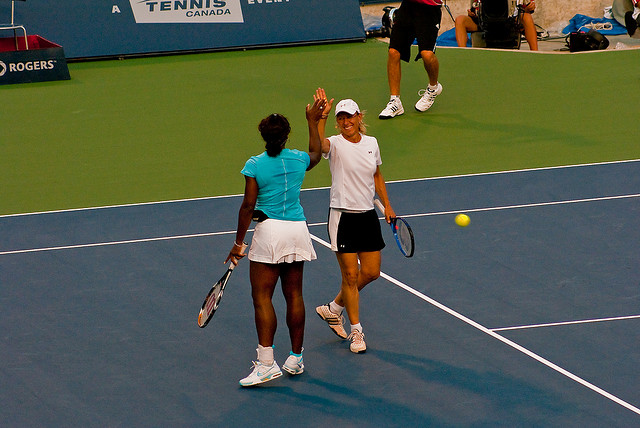
user: Given an image and a question. Answer the question in a short answer. Question: What is this positive gesture of praise or appreciation called? Short Answer:
assistant: high 5